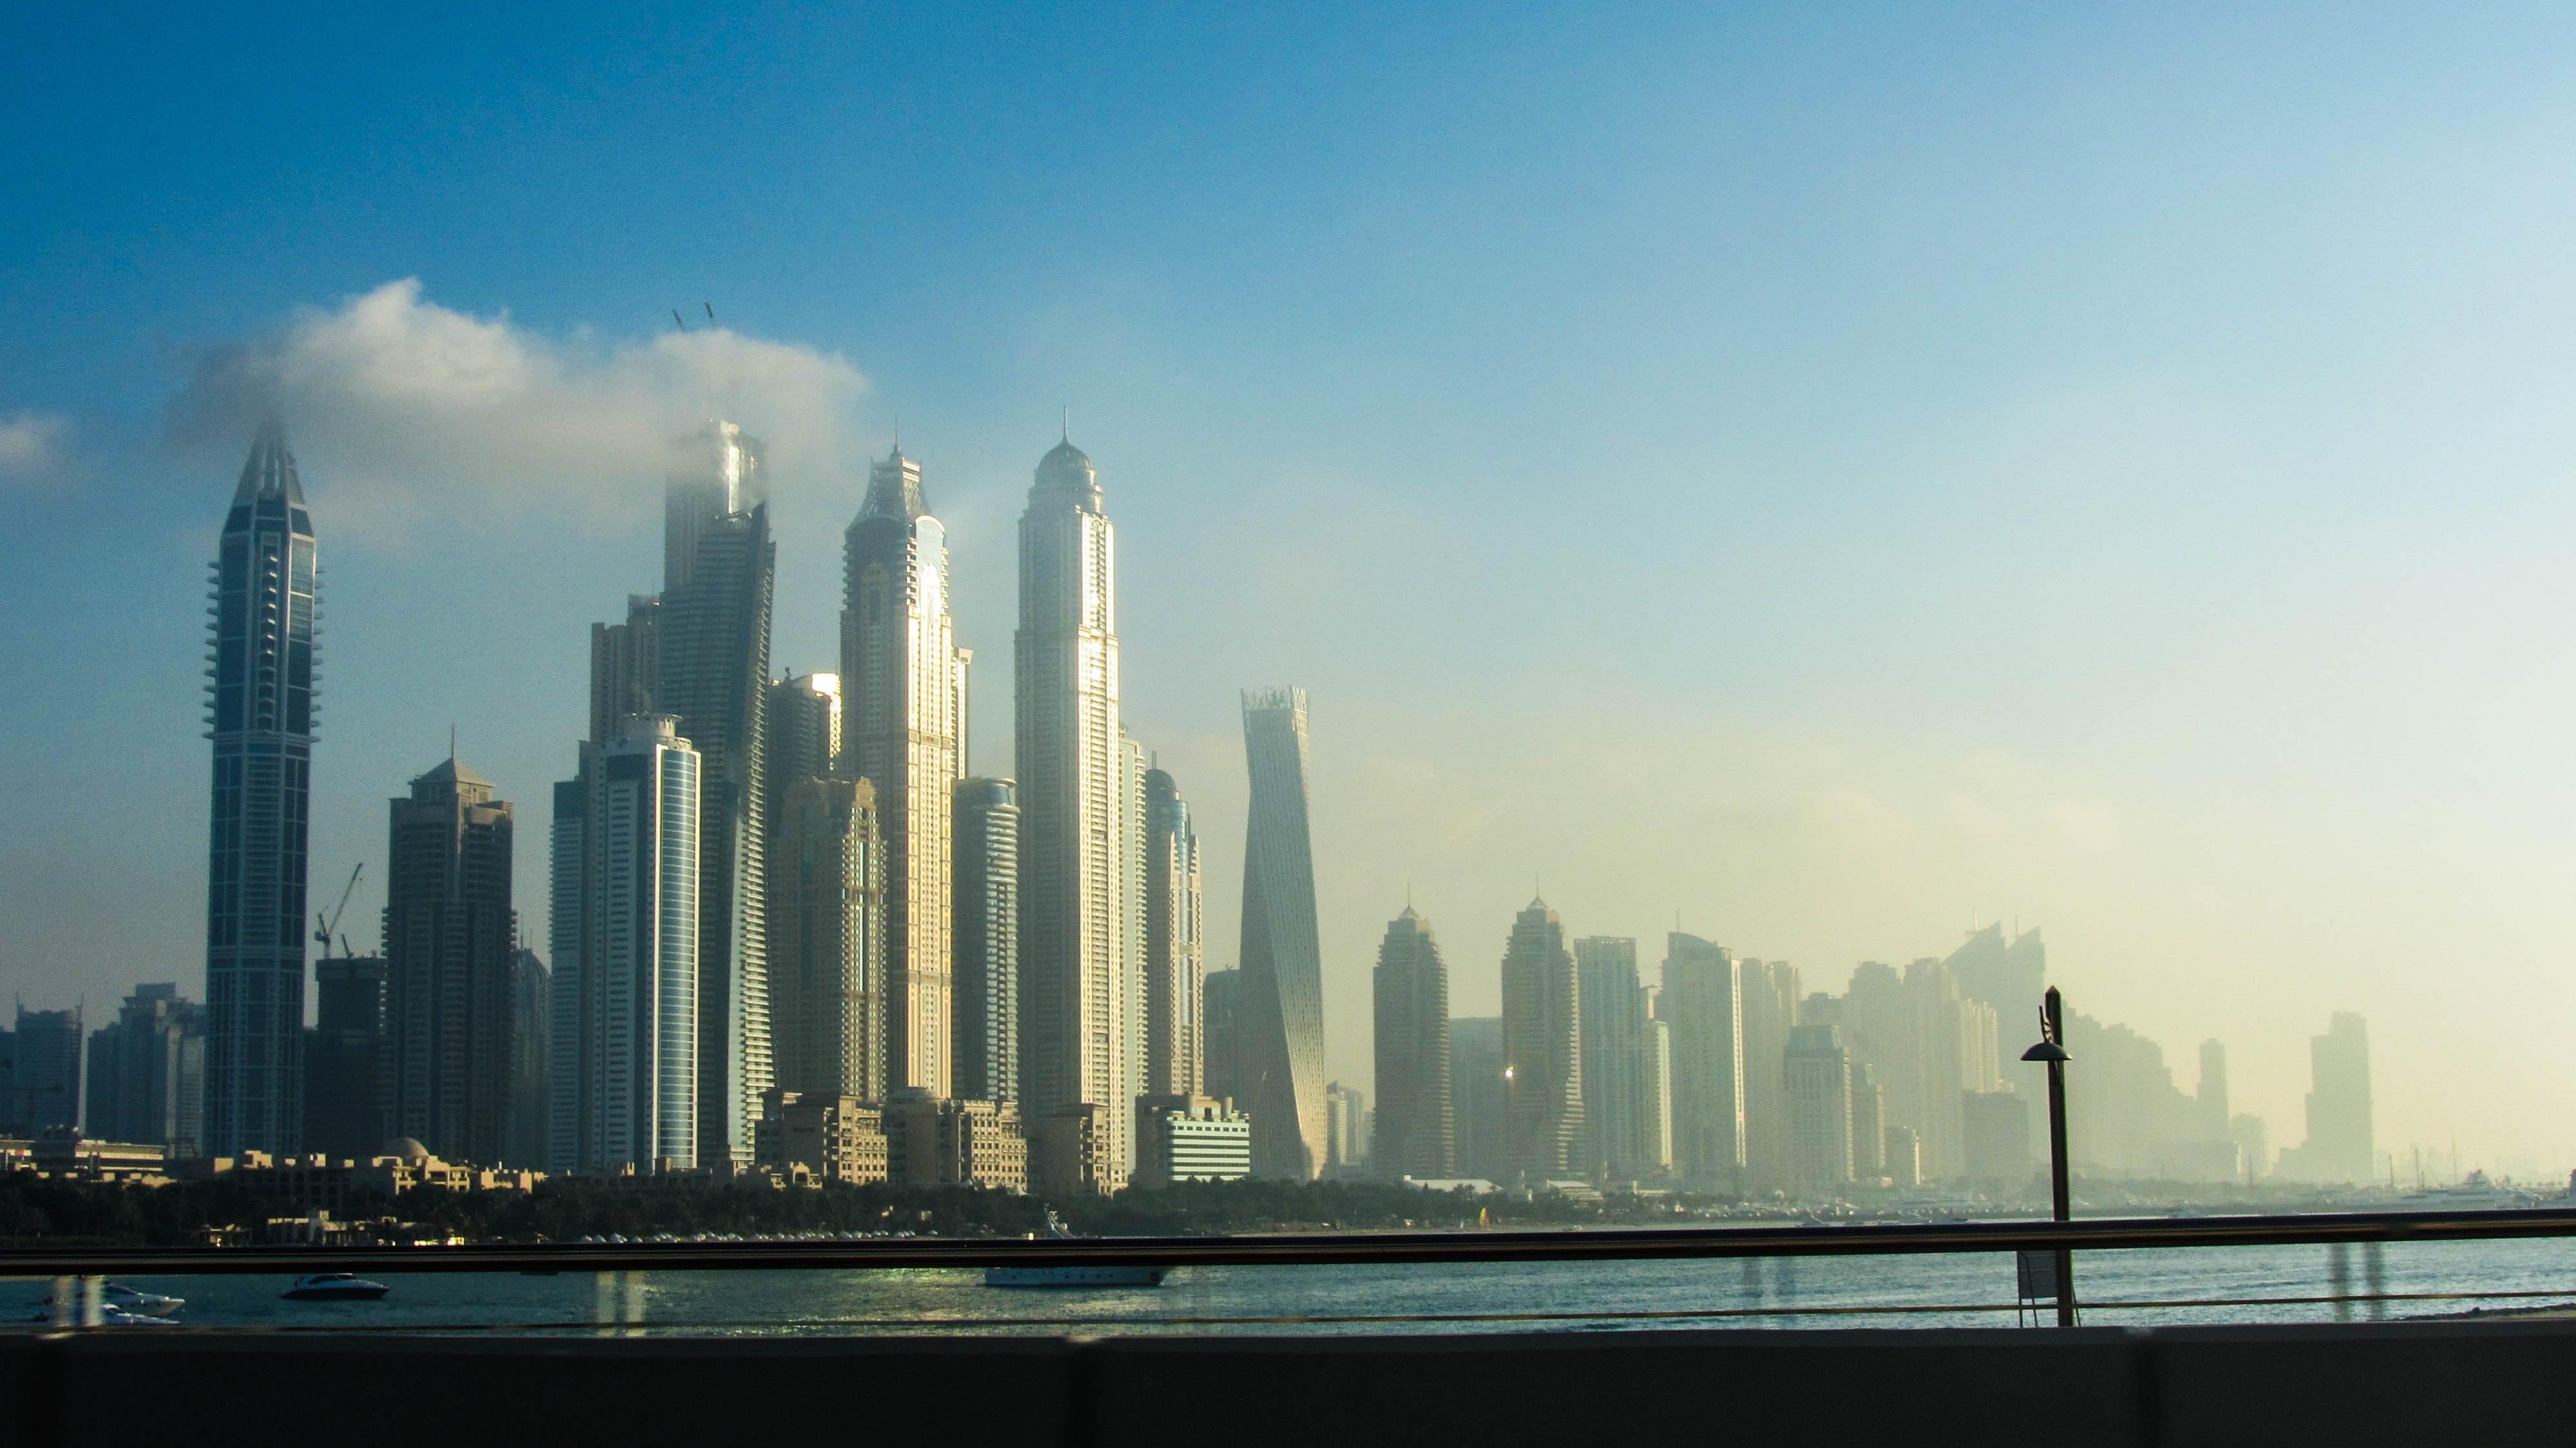
horizon, architecture, sky, skyline, morning, city, skyscraper, cityscape, downtown, dusk, evening, reflection, dubai, haze, landmark, tower block, skyscrapers, uae, metropolis, u a e, skyline of dubai, urban area, atmospheric phenomenon, human settlement, atmosphere of earth, metropolitan area